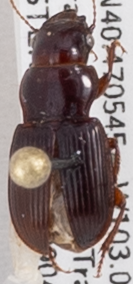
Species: Cratacanthus dubius
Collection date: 2019-07-24
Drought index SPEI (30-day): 0.63
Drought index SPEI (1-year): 1.01
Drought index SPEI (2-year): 0.8